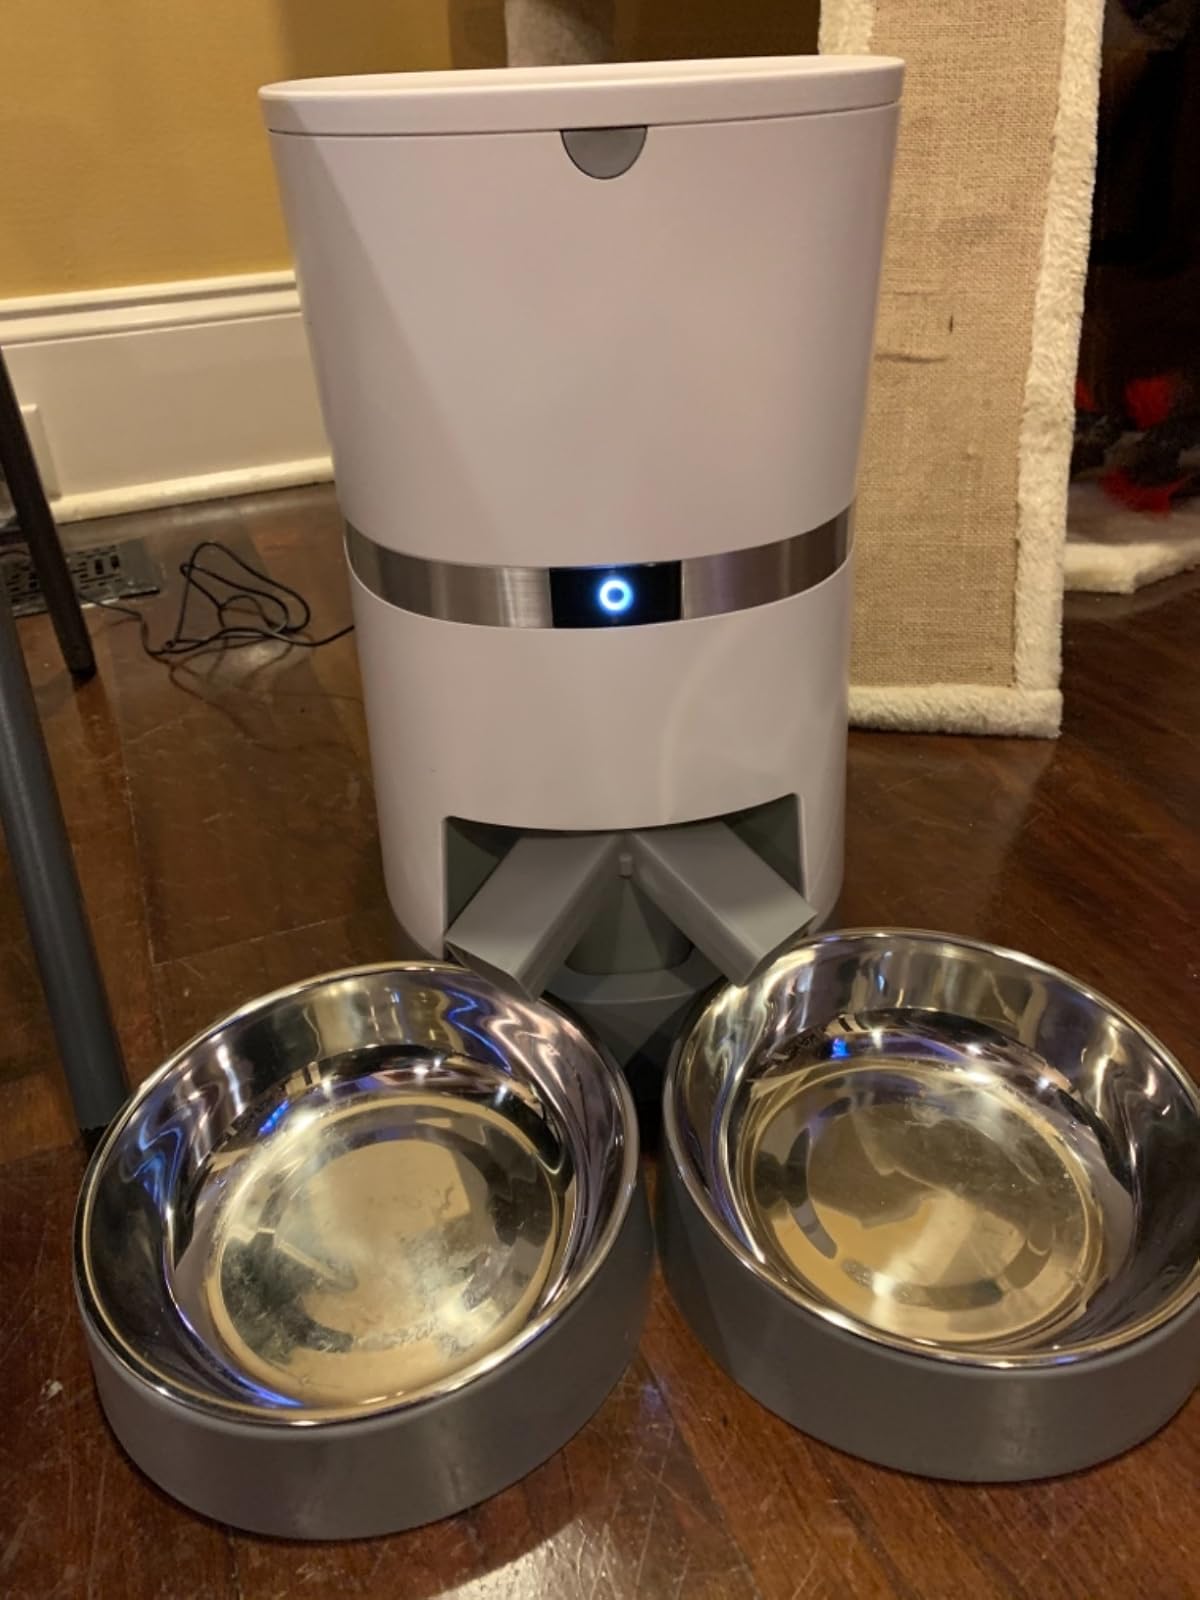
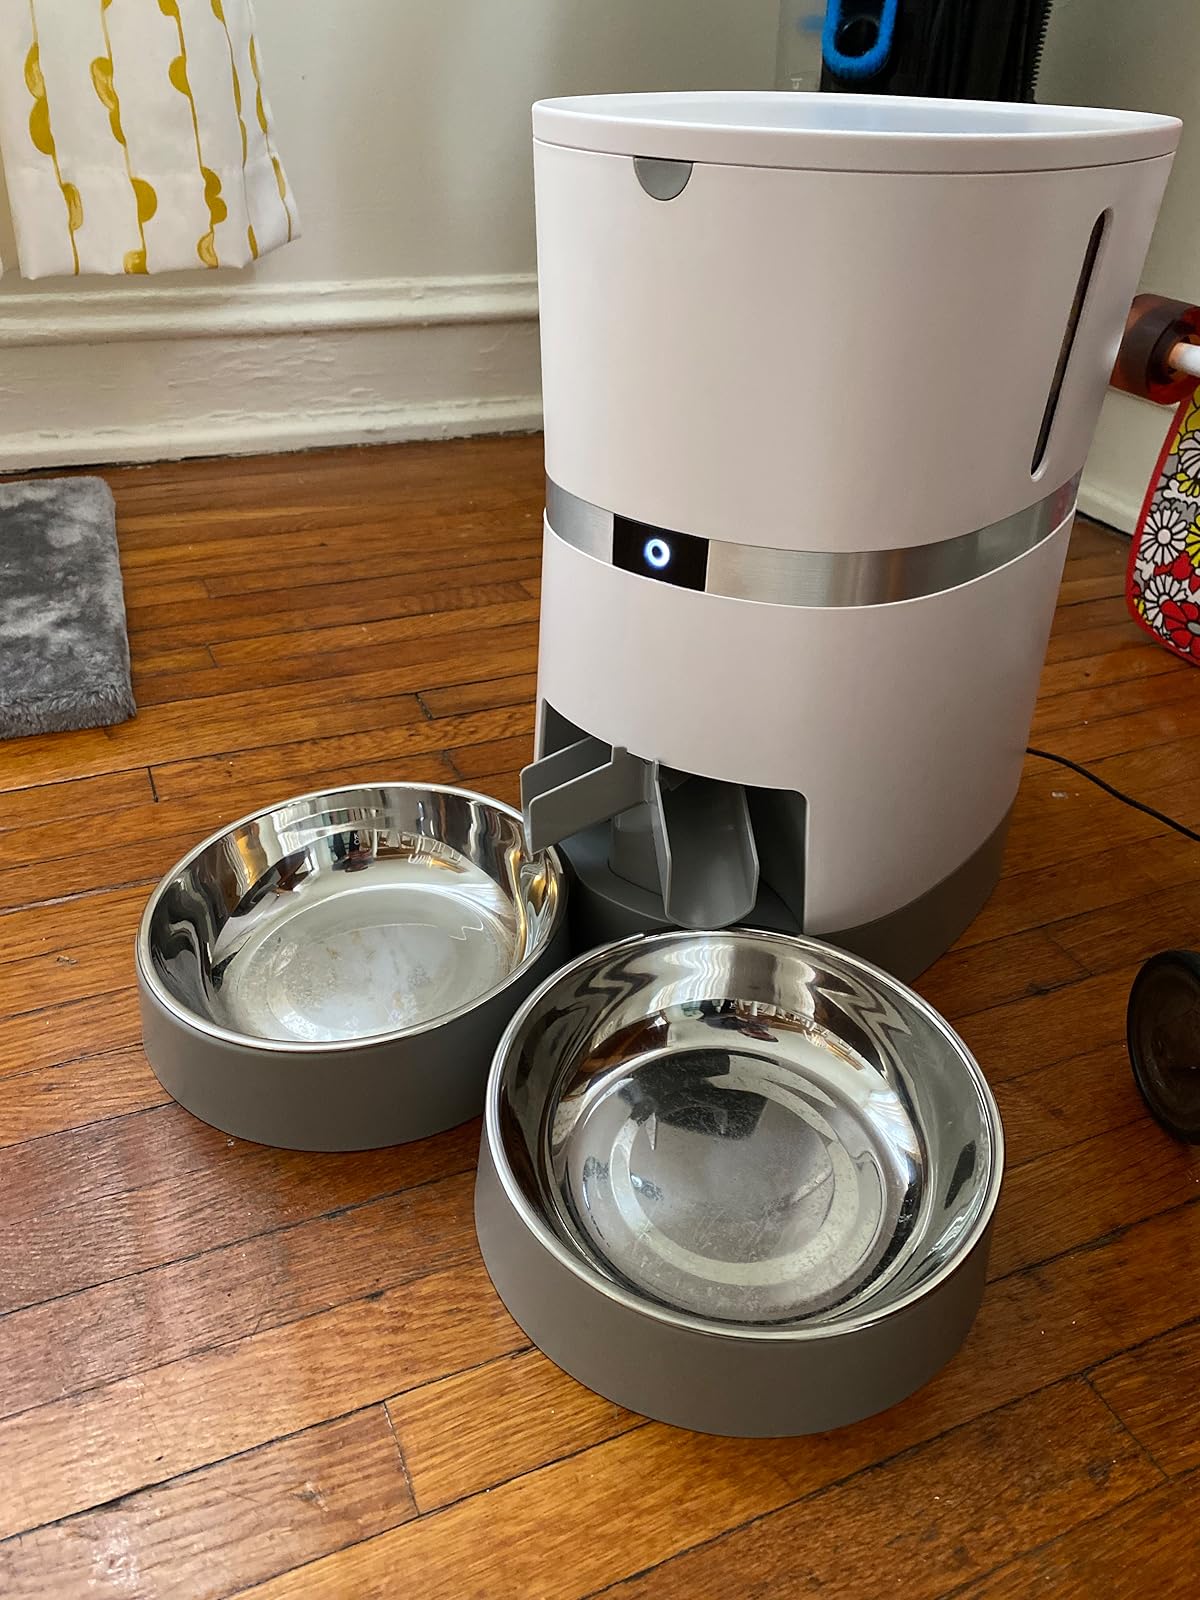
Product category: items_feeder
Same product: yes